Thread carpal tunnel release

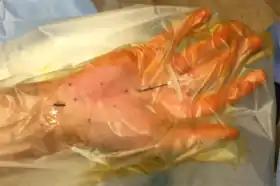
Under the guidance of ultrasound, the routing needle makes a loop with a piece of cutting thread about the transverse carpal ligament in two needle passes.

Thread carpal tunnel release (TCTR) is a minimally-invasive procedure of performing carpal tunnel release using a piece of surgical dissecting thread as a dividing element. This is instead of using a scalpel as in the situation of open carpal tunnel release (OCTR) or endoscopic carpal tunnel release (ECTR).